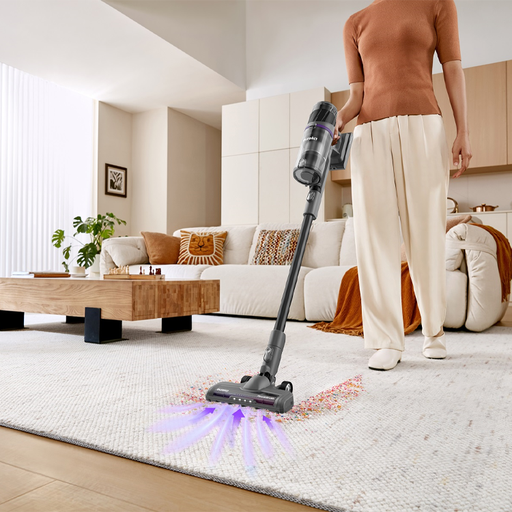
קטגוריה: חשמל לבית
תיאור: שואב אבק ציקלוני מבית eureka
דגם: NEC520